Relic of an Emissary

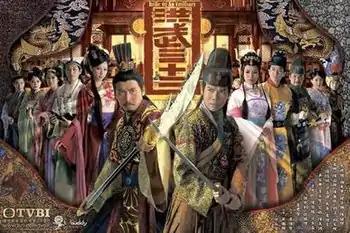
Official poster

Relic of an Emissary (Chinese: ; literally "Hongwu 32") is a 2011 Hong Kong historical fiction television drama serial produced by TVB.